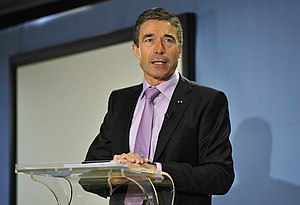
Danmarks historie (1990-) / Regeringsdannelserne / Anders Fogh Rasmussens regeringsperiode
Anders Fogh Rasmussen i 2009.
Danmarks historie indledtes af en række begivenheder, der var af stor betydning for nutidens Danmark. I 1989/90 forsvandt opdelingen mellem øst- og vest-blokkene, og den kolde krig sluttede med Sovjetunionens opløsning i 1991. Globalisering er siden 1990'erne blevet et hyppigt anvendt begreb, som signalerer, at danskerne blev stadig mere afhængige af omverdenen, økonomisk, politisk og socialt. I forlængelse heraf blev småstatsagendaen, hvor landet fortrinsvis havde ført en tilpasningspolitik til stormagterne, afløst af en mere aktivistisk linje i udenrigspolitikken, hvor Danmark bl.a. deltog i fredsskabende operationer. Terrorangrebet den 11. september 2001 betød, at S-R-regeringen støttede aktionen mod terrorisme i Afghanistan. Denne udenrigspolitiske linje blev forstærket, da den efterfølgende regering under Anders Fogh Rasmussen tilsluttede sig den amerikansk ledede krig i Irak.